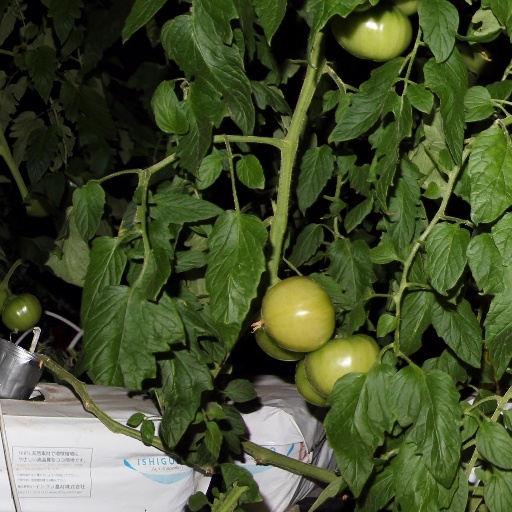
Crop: tomato